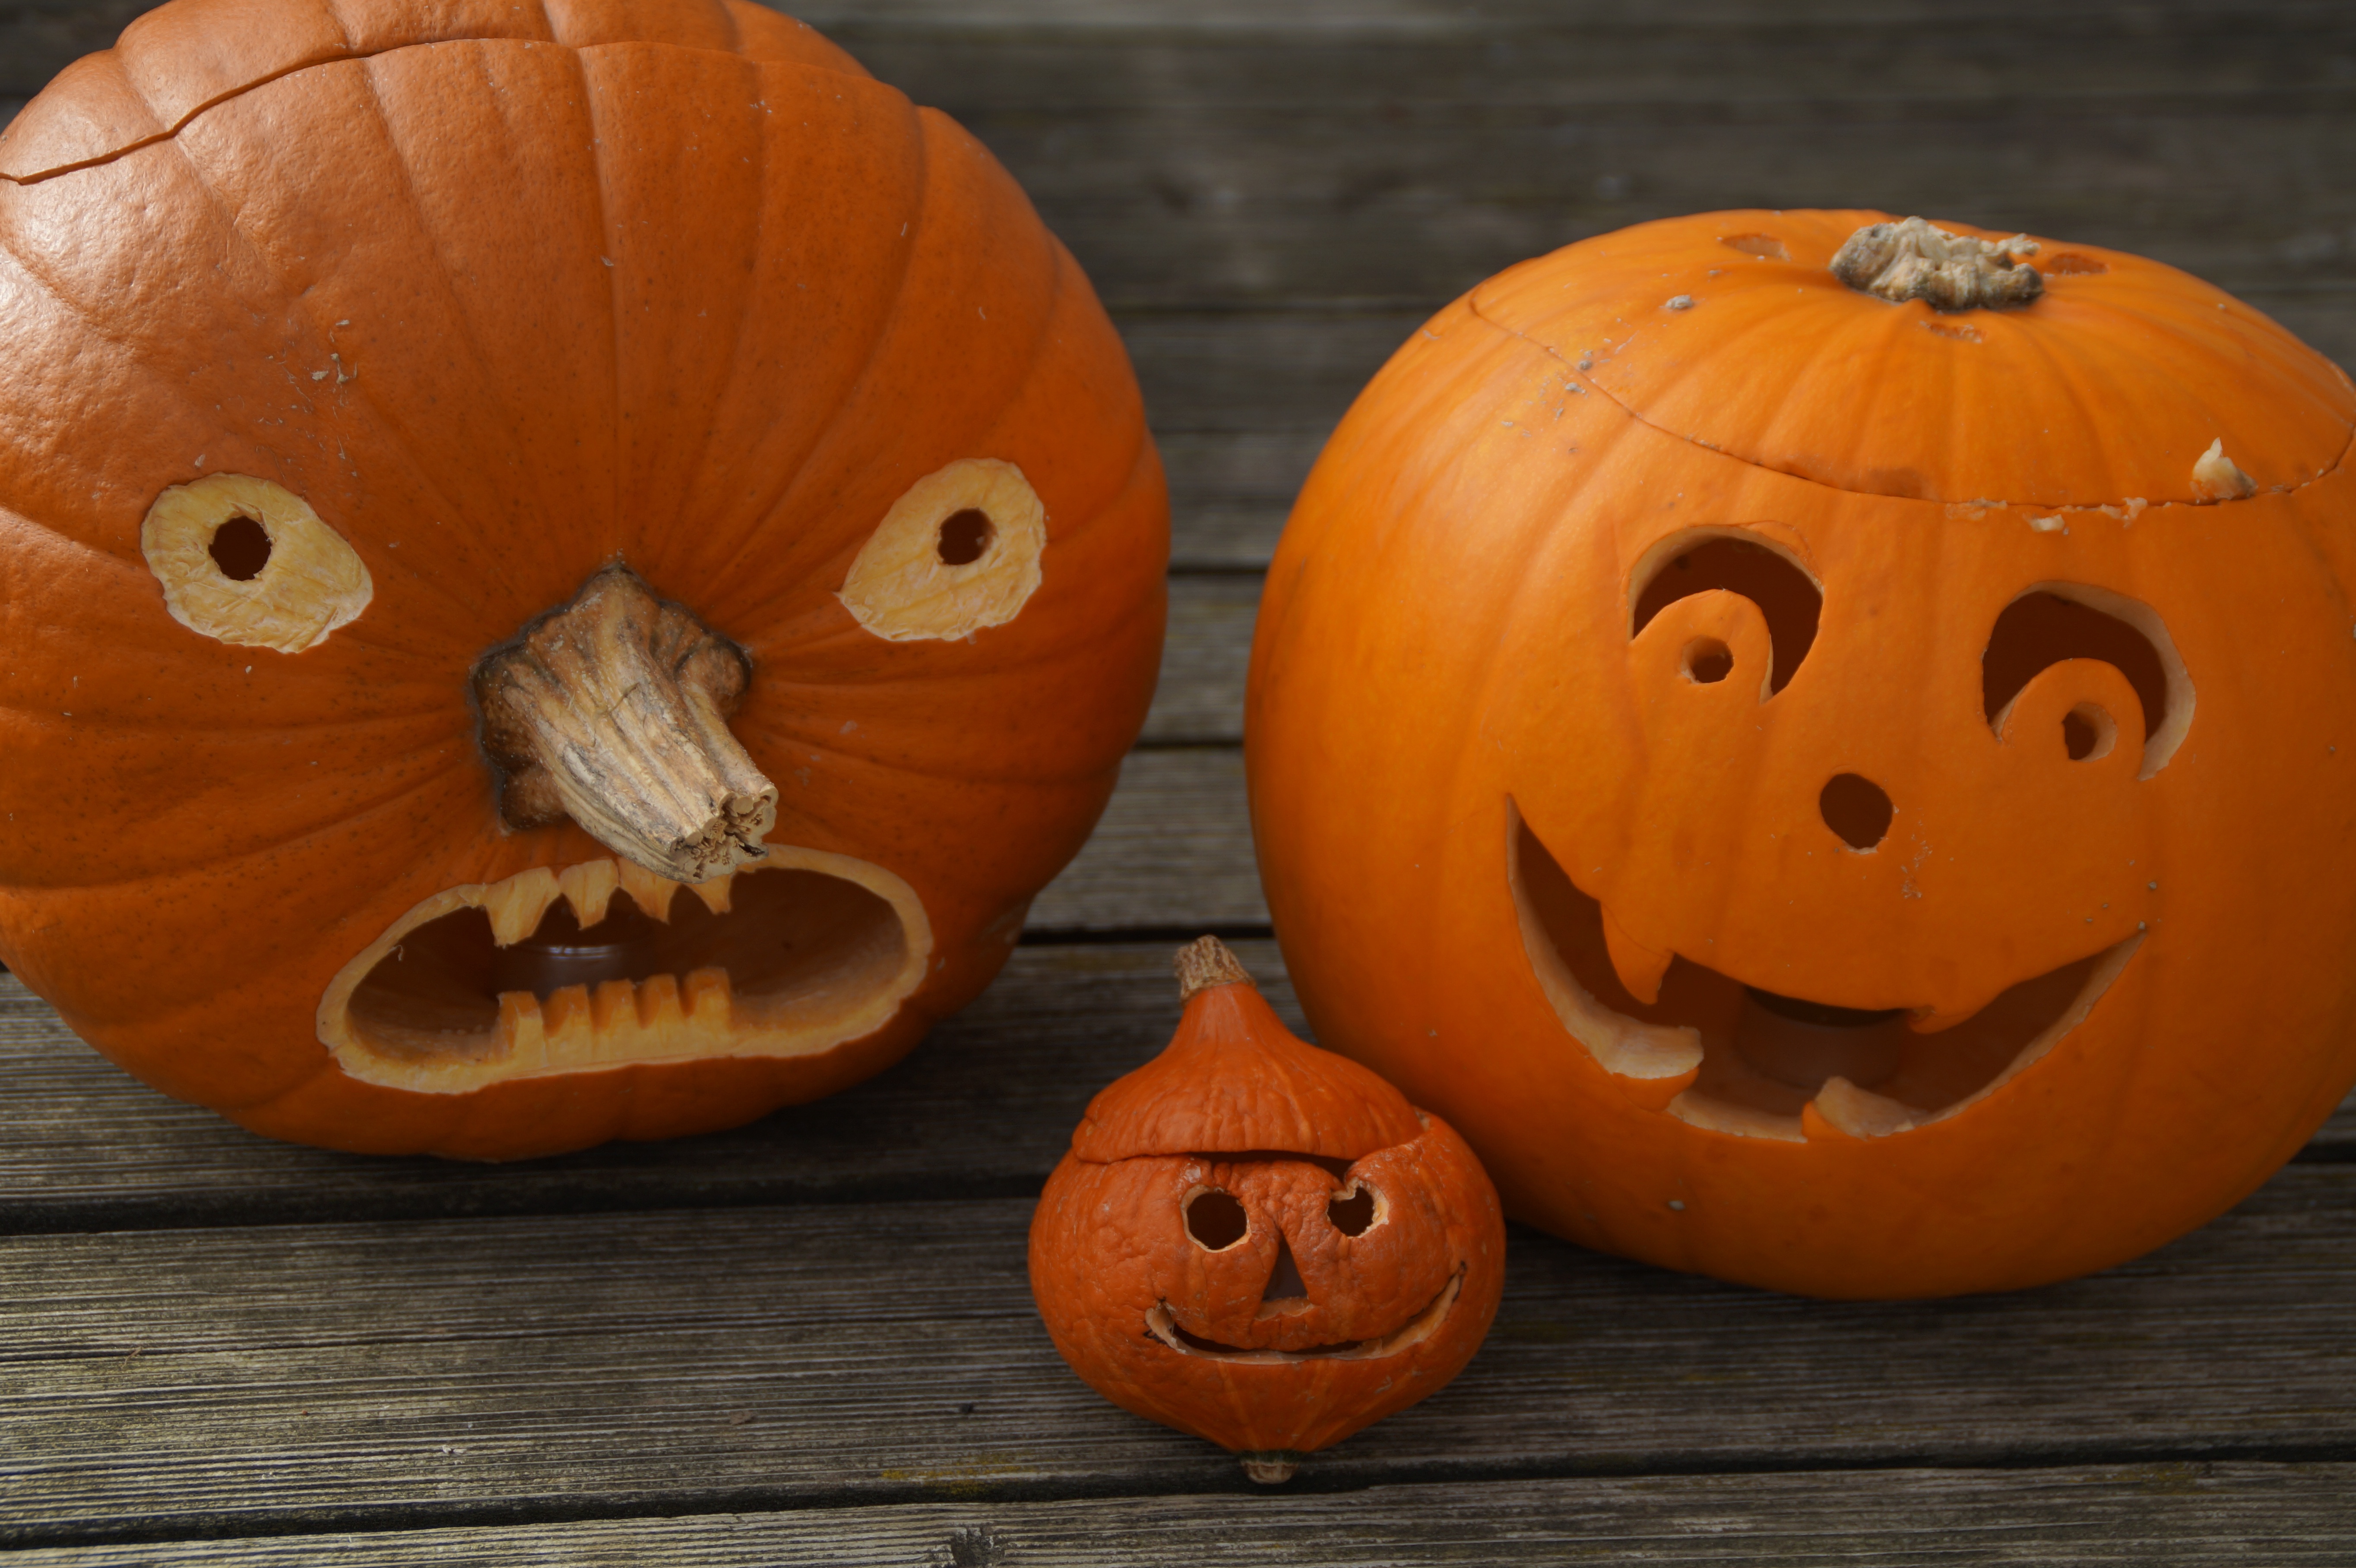
orange, autumn, pumpkin, halloween, holiday, child, jack o lantern, face, family, children, fun, three, decorative, seasonal, calabaza, cheeky, carving, pumpkins, pumpkin ghost, autumn decoration, fash, halloweenkuerbis, pumpkin face, carve pumpkin ghost, pumpkin faces, pumpkin family